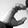
ASL letter: C